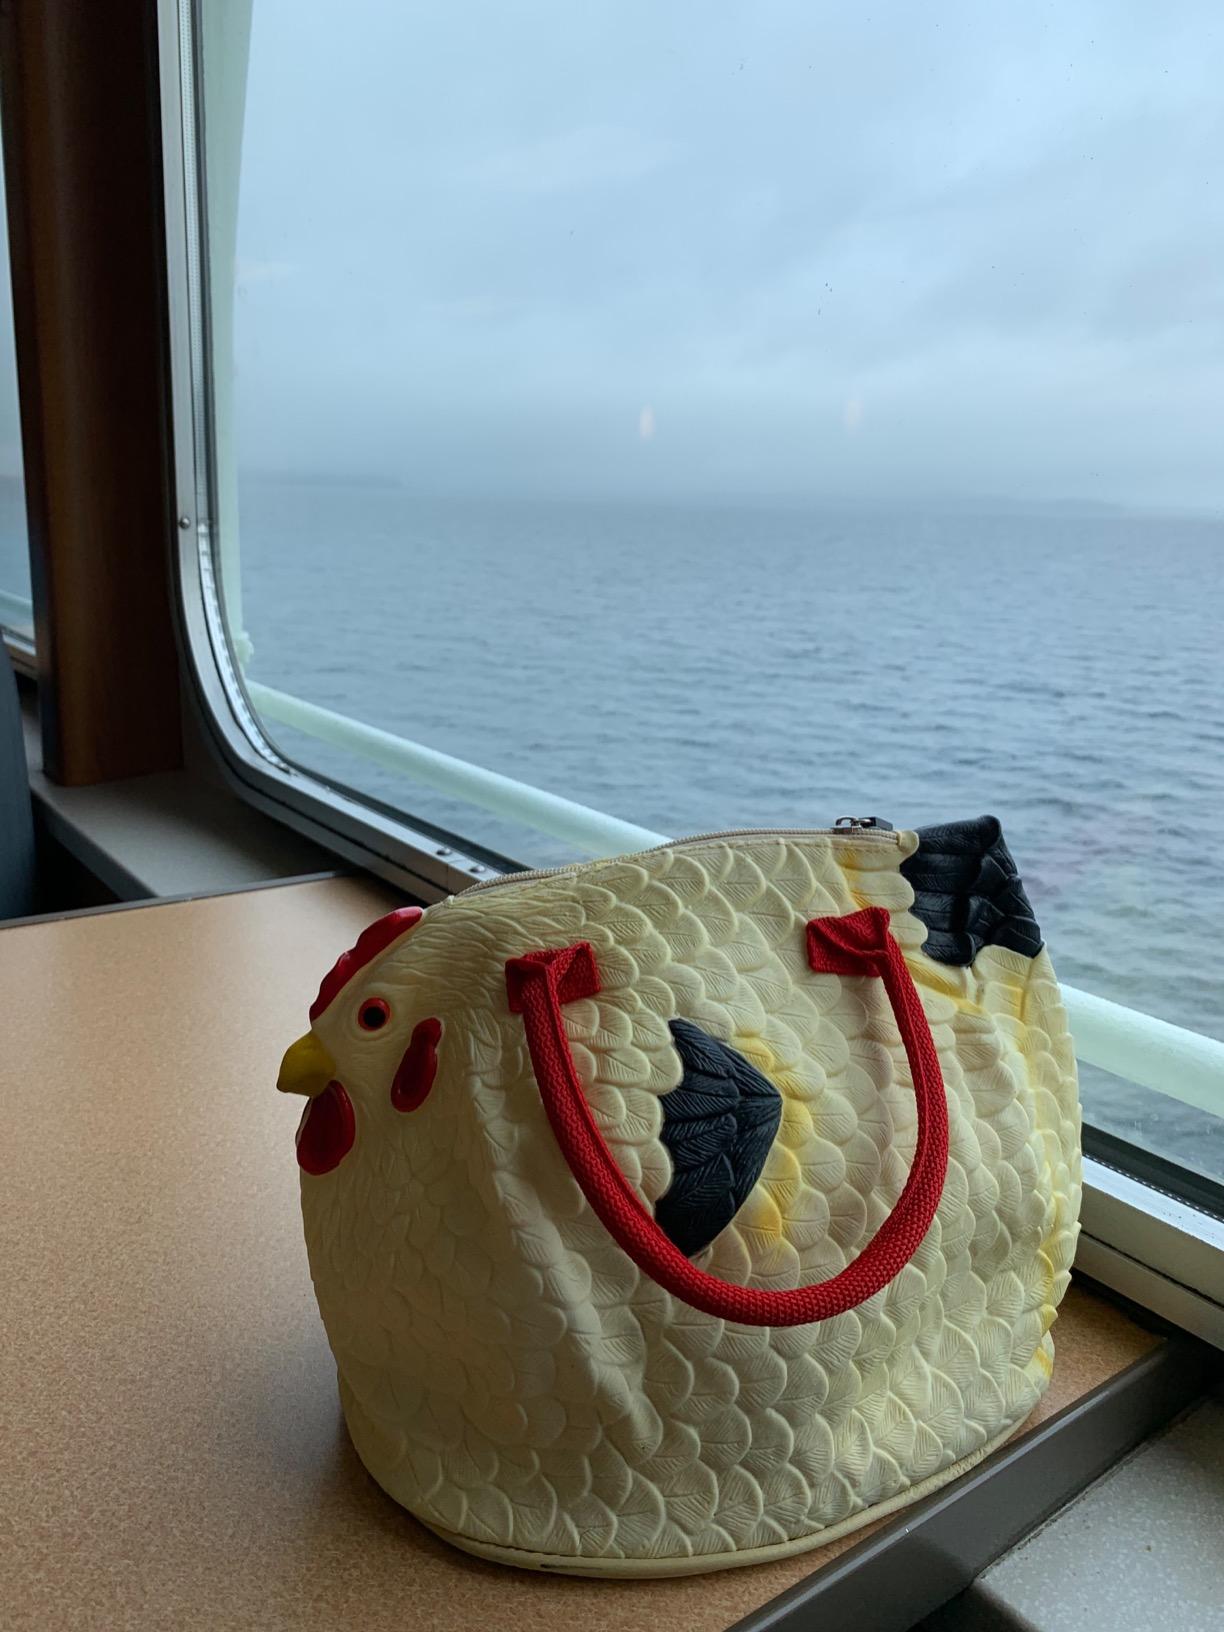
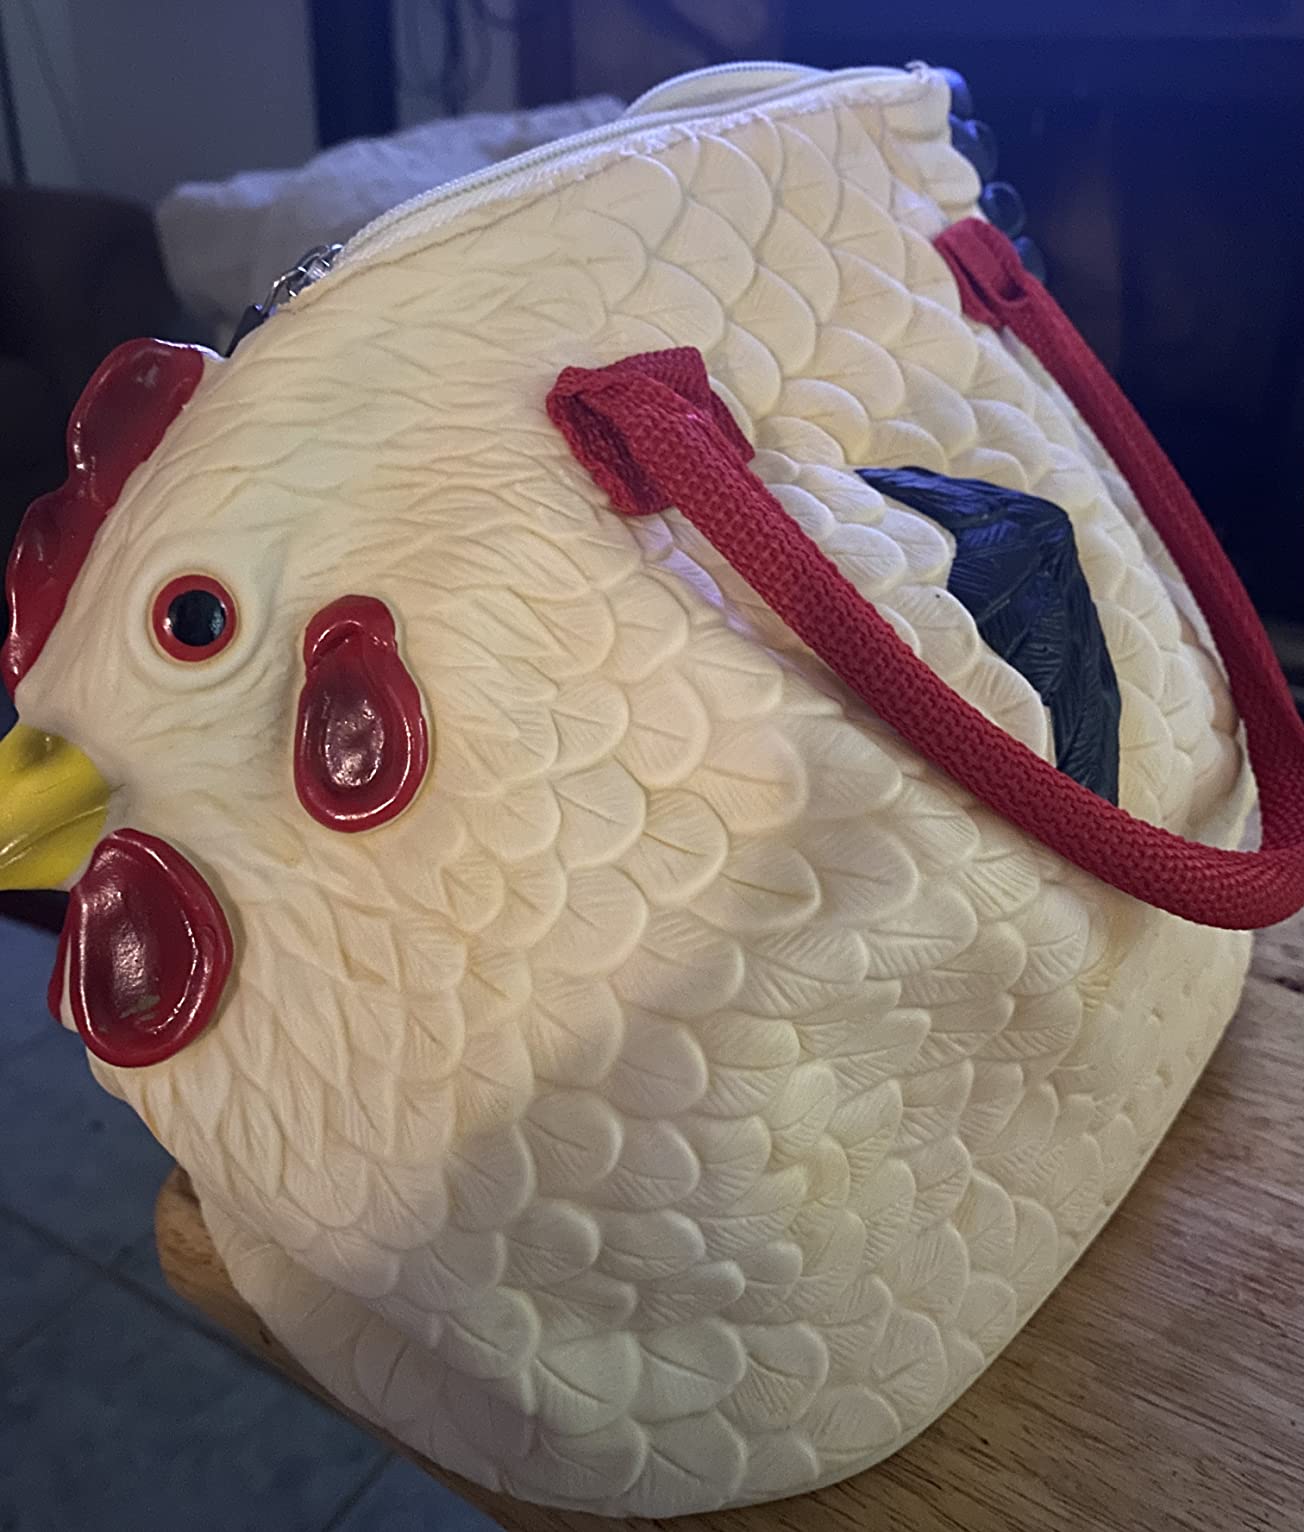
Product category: accessories_handbag
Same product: yes